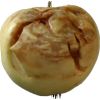
Label: Apple hit 1